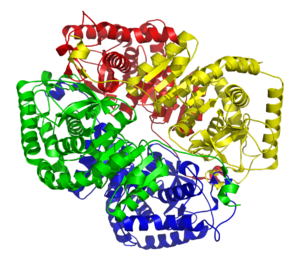
Les lactates déshydrogénases ou déshydrogénases lactiques sont des enzymes présentes dans une grande diversité d'organismes, aussi bien végétaux qu'animaux. Elles catalysent la conversion du pyruvate en lactate et vice-versa. Plusieurs types de ces enzymes existent, qui diffèrent suivant la nature du cofacteur de la réaction et le stéréoisomère du lactate formé. Le lactate possède en effet deux isomères D et L et il existe des lactates déshydrogénases capables de former soit l'un soit l'autre des produits.